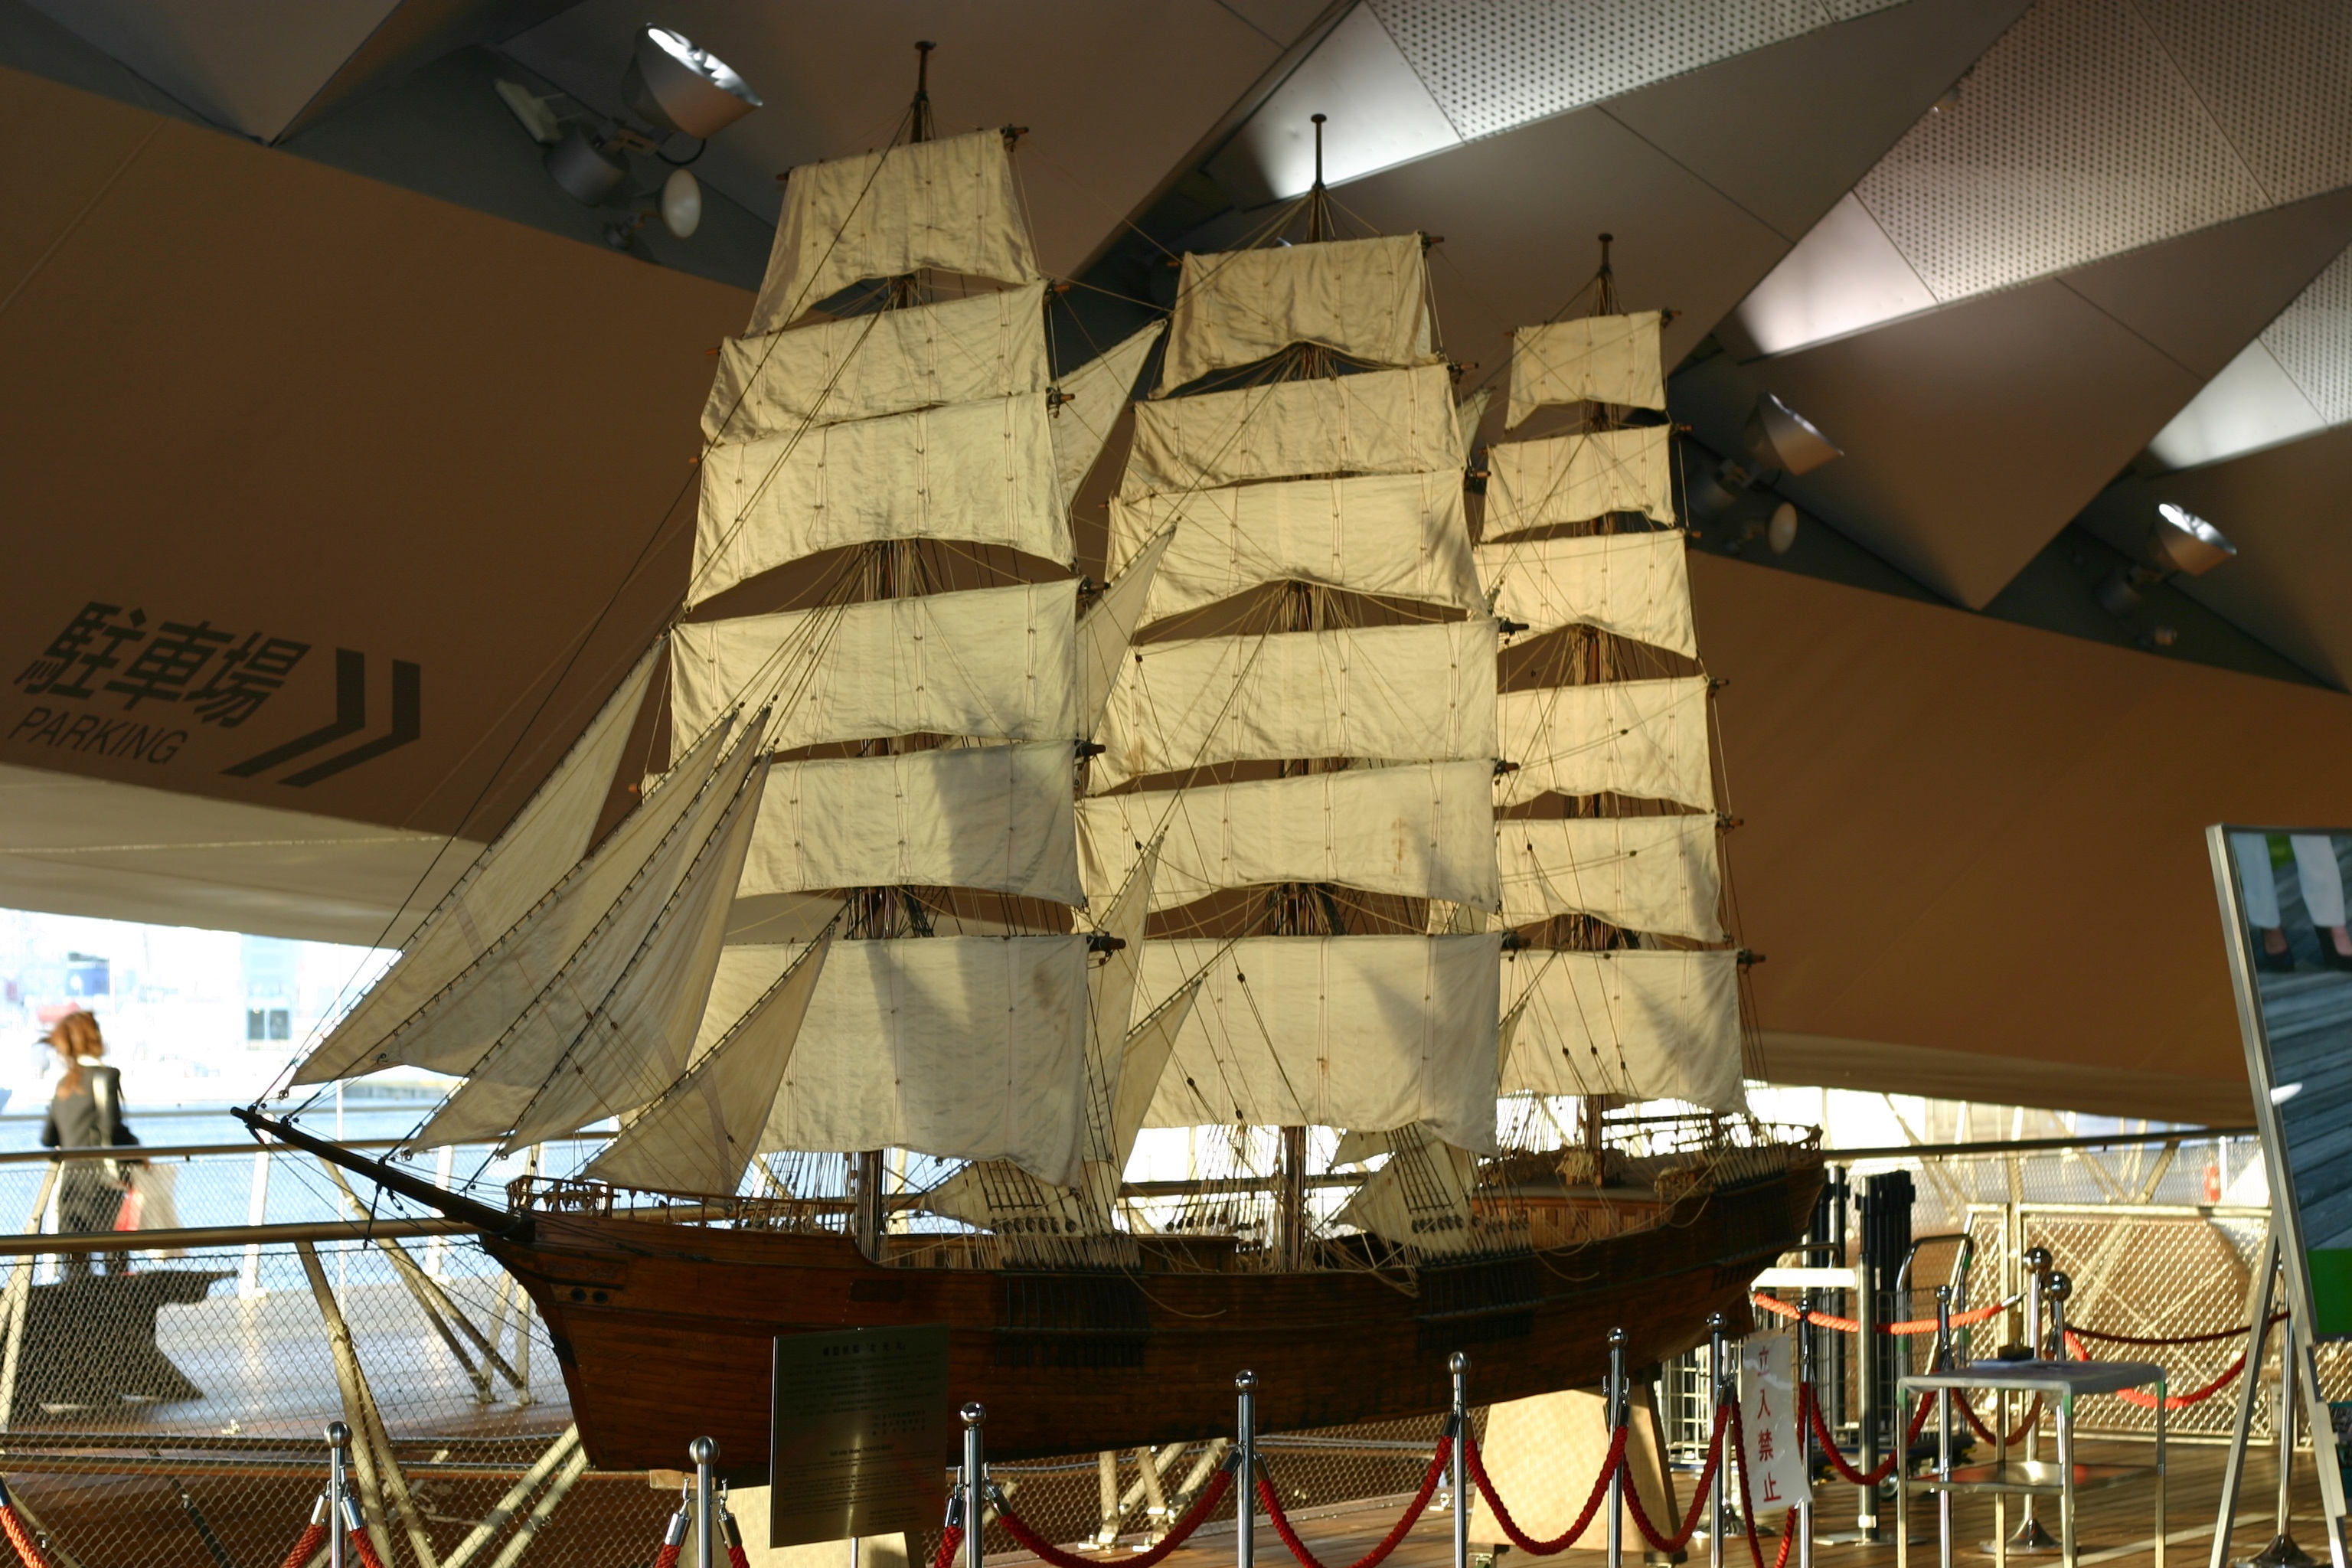
wood, model, vehicle, museum, sailboat, interior design, tourist attraction, watercraft, galleon, caravel, the clutter of bin